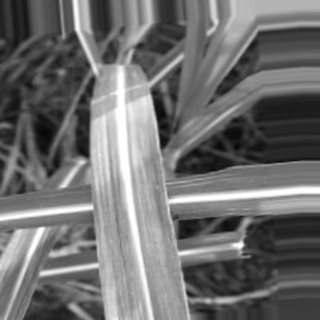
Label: sugarcane_bacterial_blight